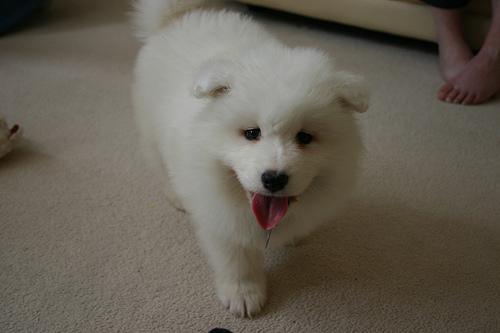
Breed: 2192-n000088-Samoyed